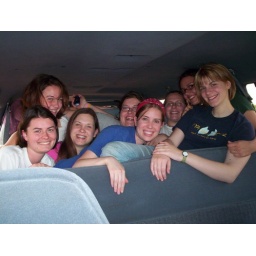
8 girls in one seat